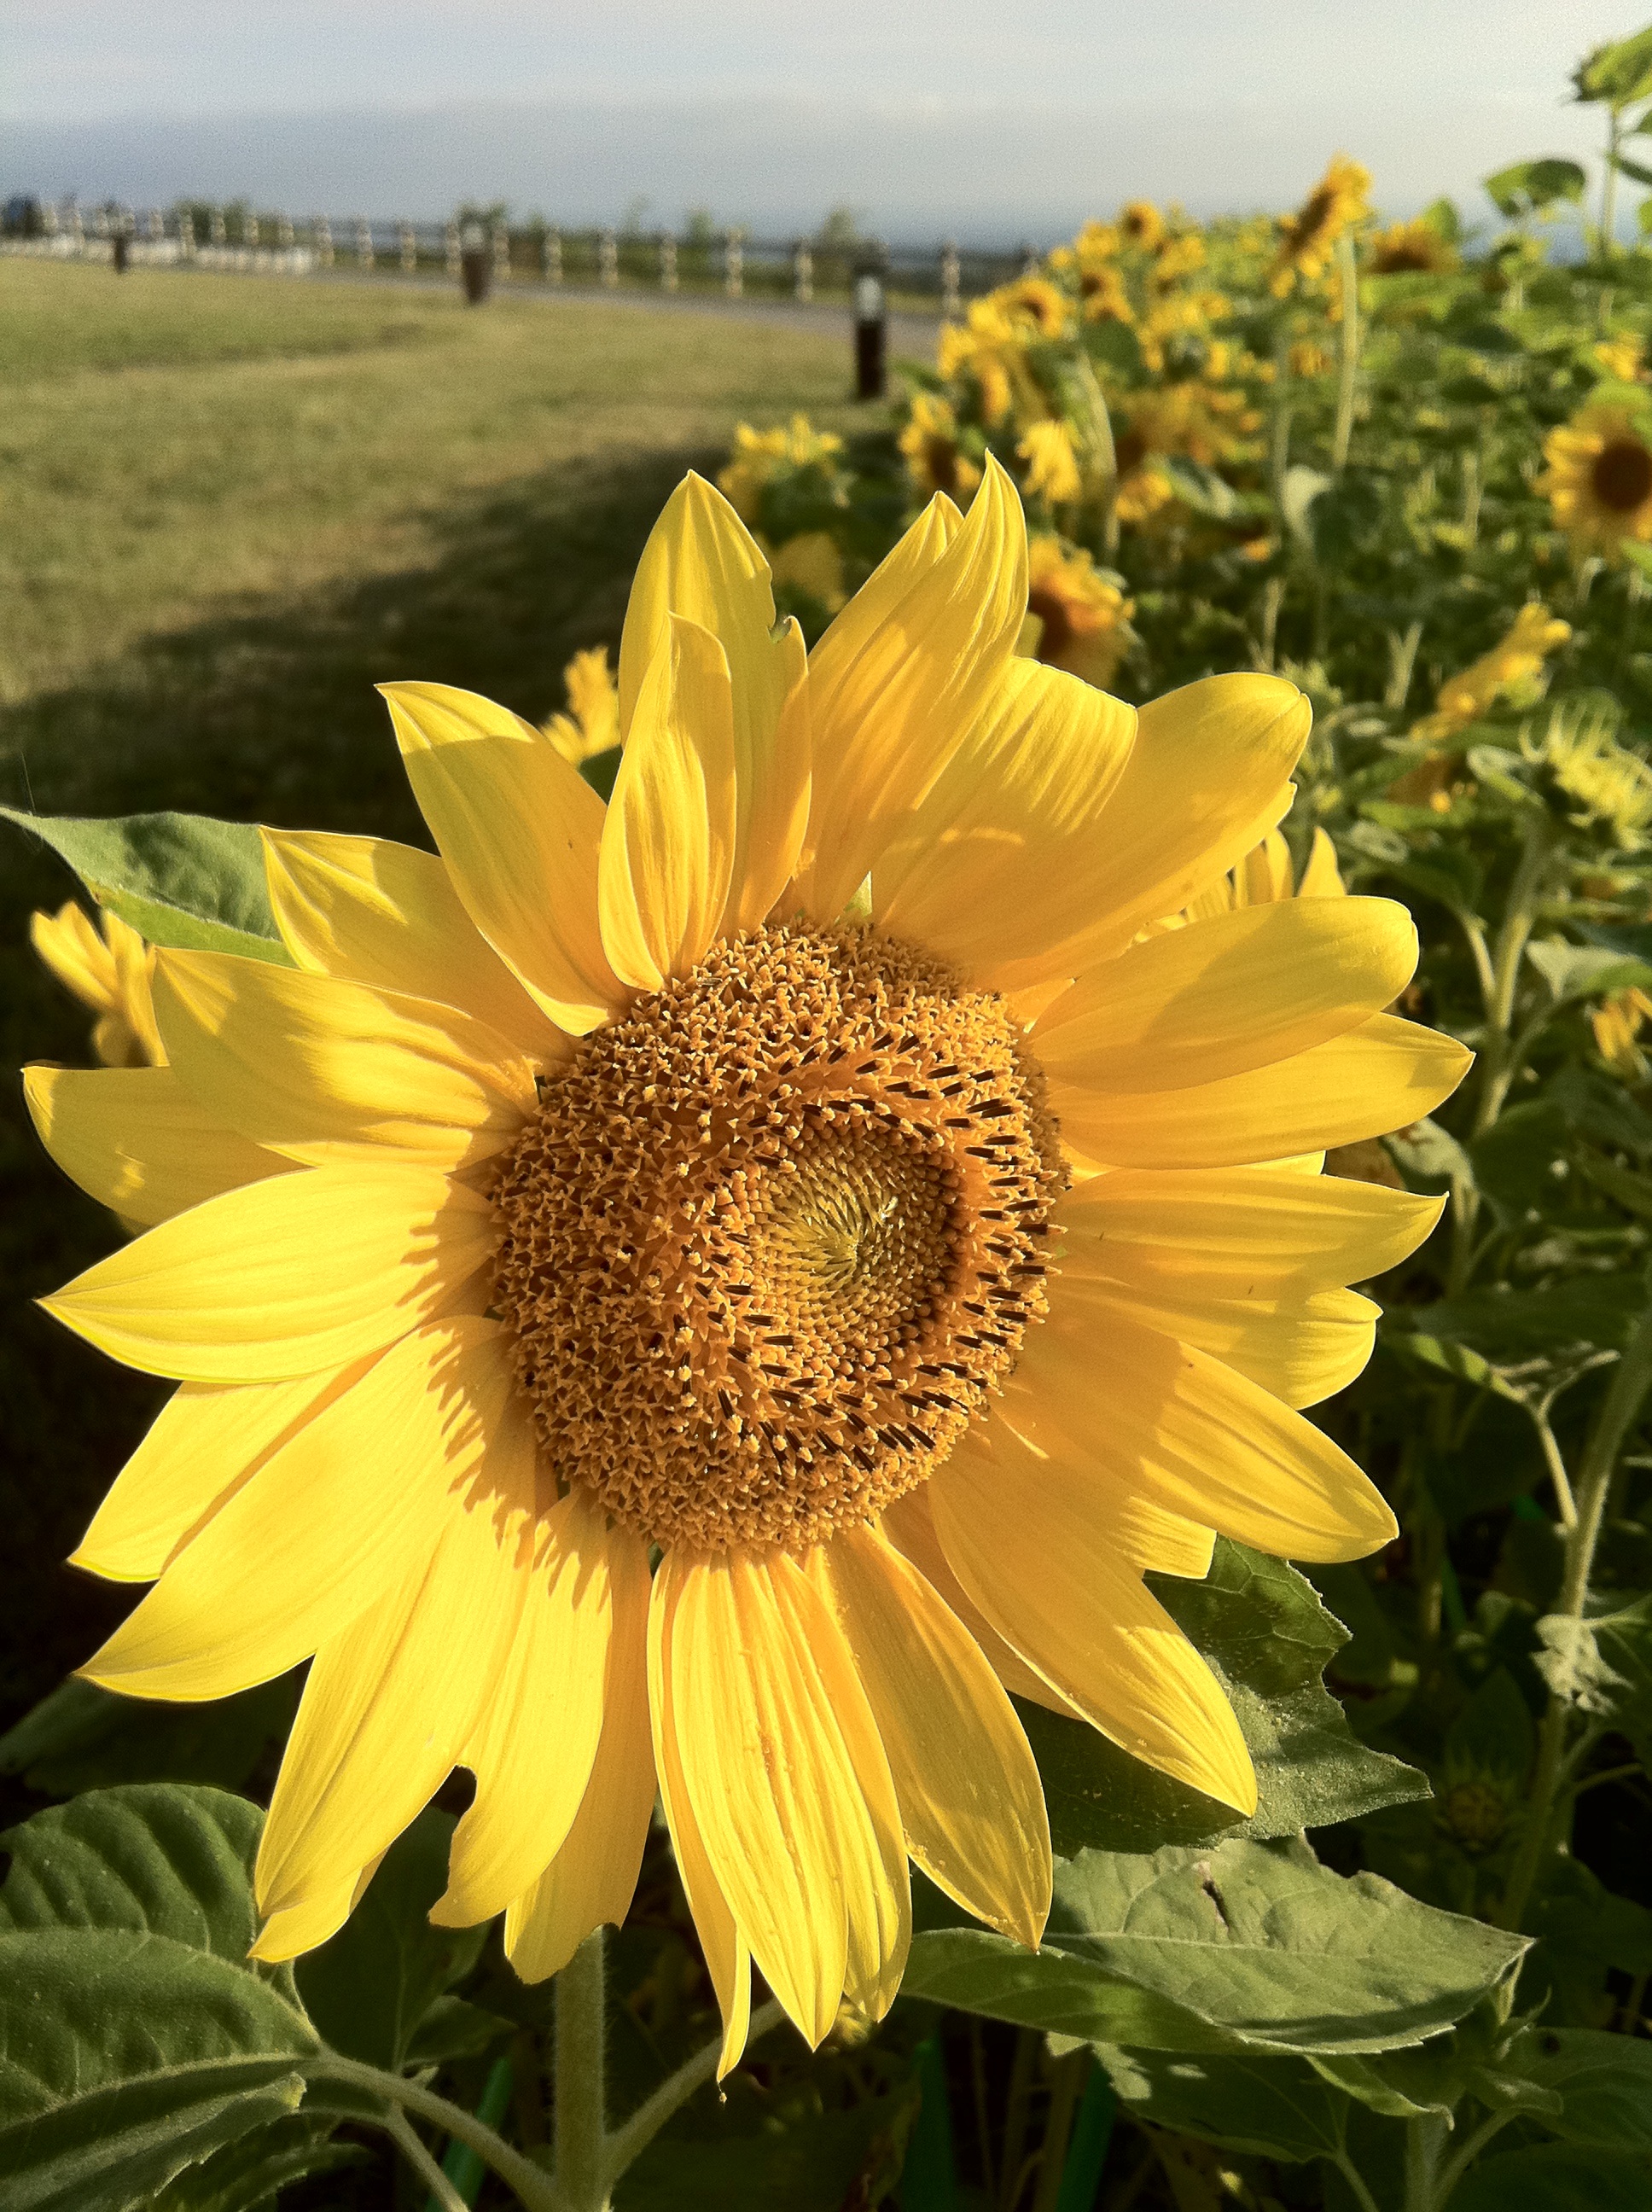
plant, field, flower, petal, summer, botany, yellow, flora, sunflower, macro photography, flowering plant, daisy family, asterales, sunflower seed, land plant